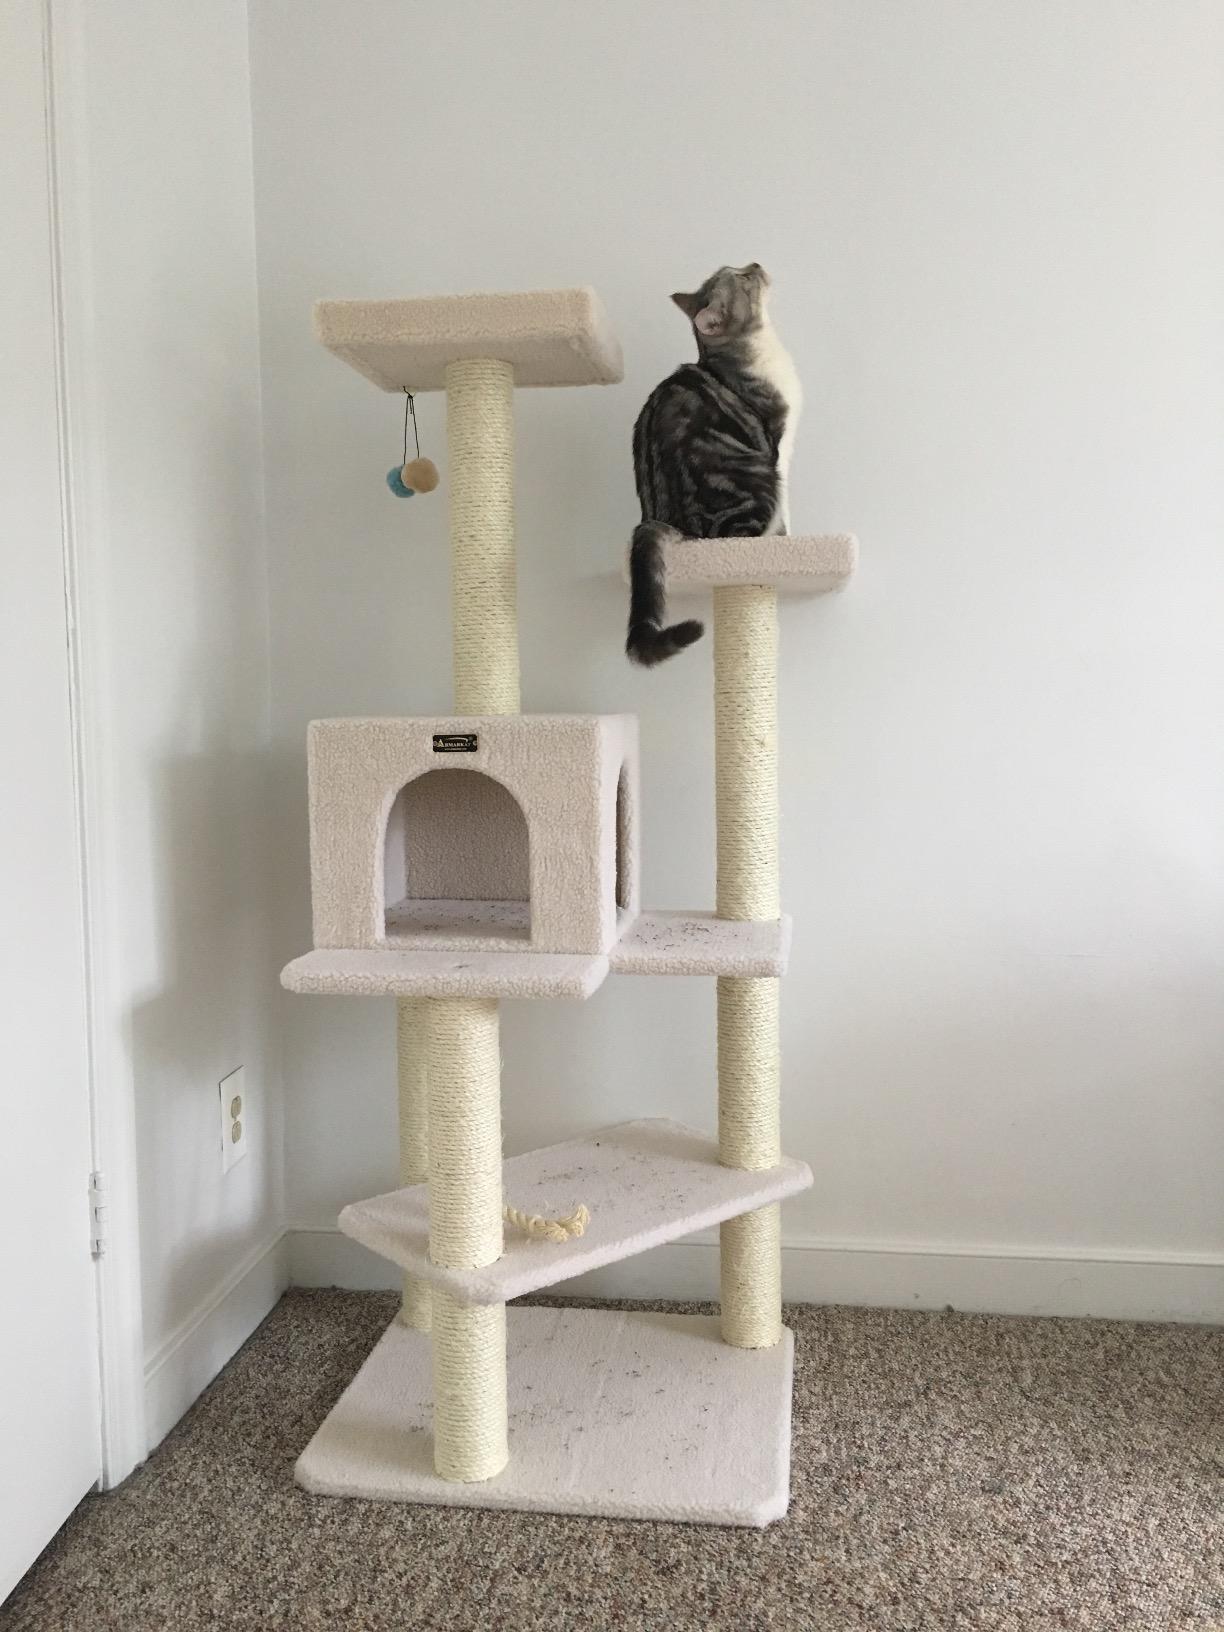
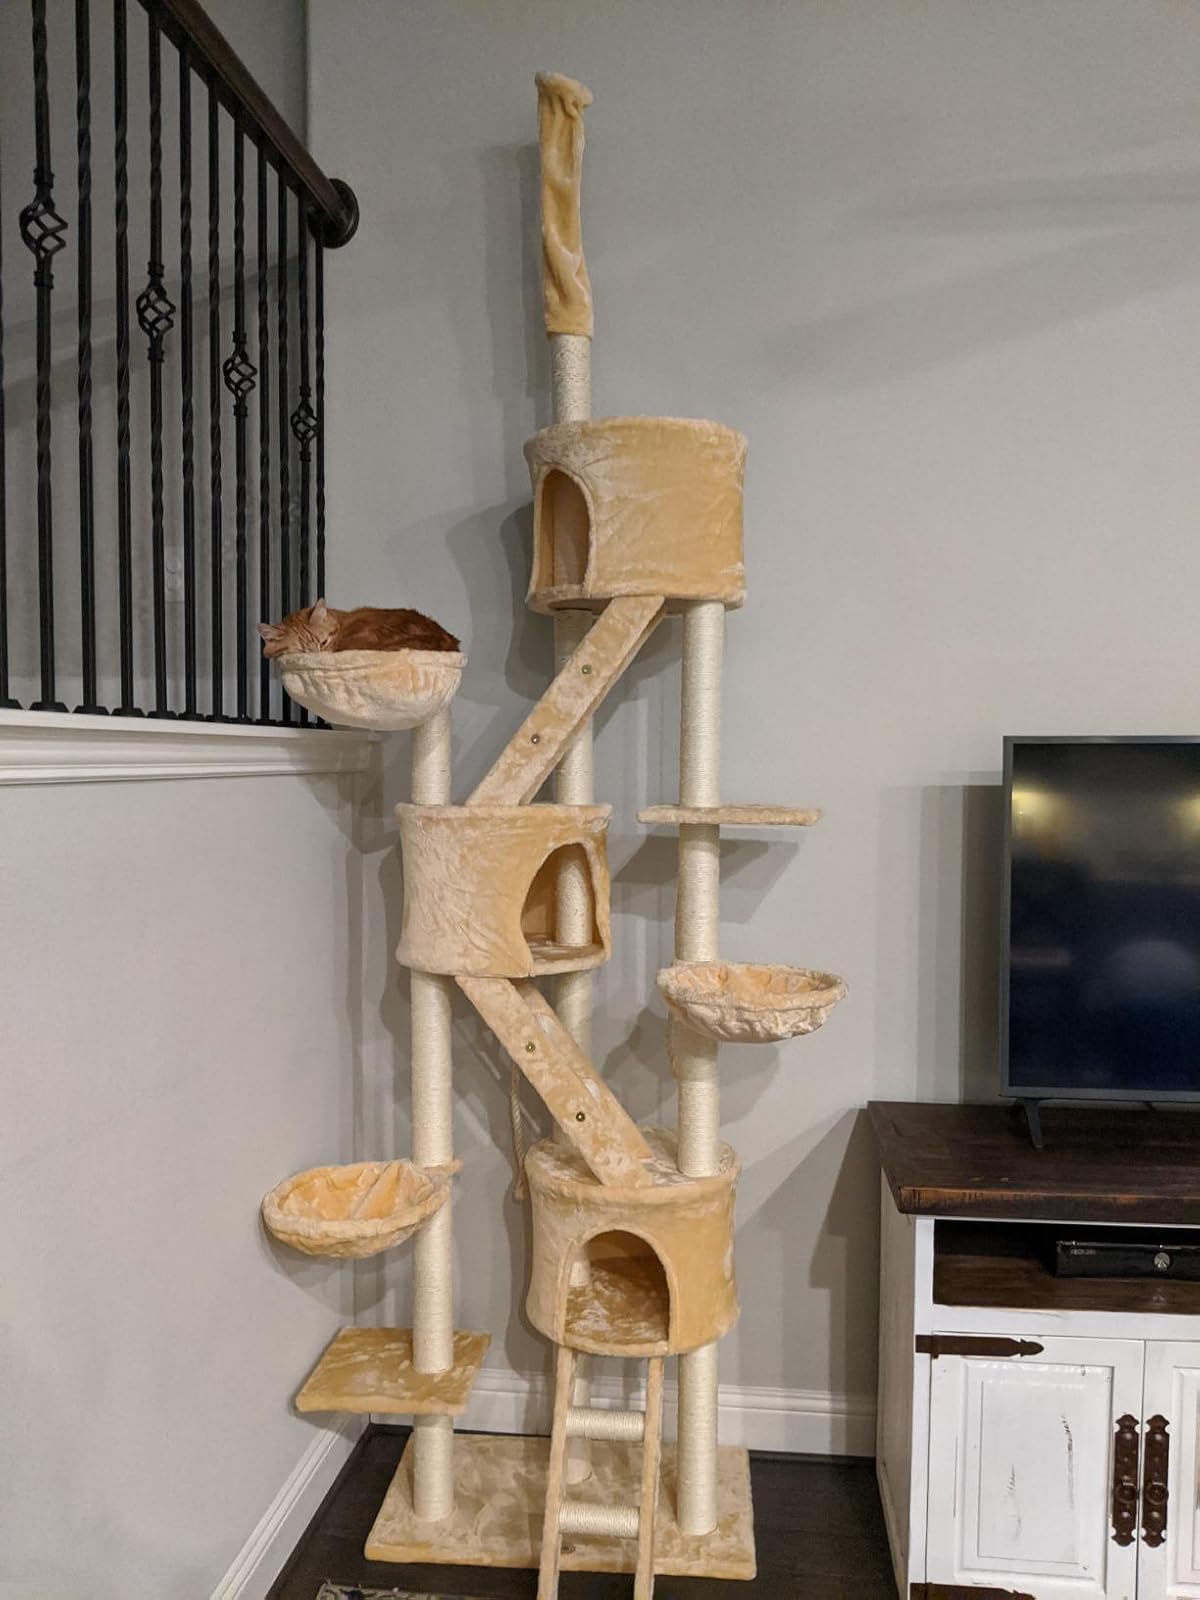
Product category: items_cat tree
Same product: no